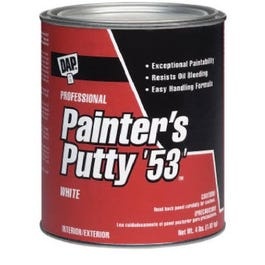
Painter's Putty, 1-Pt.
Painter's putty, pt smooth, easy working putty designed for the special needs of professional painters, ideal for filling nail holes, dents & cracks in in wood surfaces, may also be used to glaze wood sashes, packaged in water for longer shelf life, resists oil bleeding, paintable, interior & exterior use.
Brand: Dap
Category: Hardware > Building Consumables > Wall Patching Compounds & Plaster